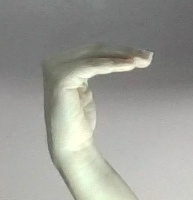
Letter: haa